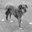
Label: dog